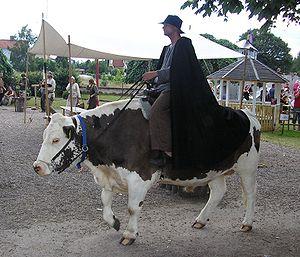
Une monture, appelée aussi animal de monte ou bête de selle, est un animal domestique utilisé par l'Homme comme animal de travail, destiné à être monté par une ou plusieurs personnes dans le but de se faire transporter. Étant un type de bête de somme particulier, il s'agit le plus souvent d'un quadrupède qui possède des caractéristiques différentes des animaux de charge et des animaux de trait. L'étymologie de « monture » dérive du verbe monter avec le suffixe -ure.
Un bœuf est un taureau castré, plus précisément un bovin domestique mâle ayant subi une castration dans le cadre de son élevage. Devenus plus calmes, ces animaux sont principalement destinés à la production d'animaux robustes destinés à la traction bovine ou à la production de viande bovine. Cette pratique devient moins fréquente en occident, mais c'était par le passé la principale viande, d'où le nom générique de « viande de bœuf », ou plus simplement « bœuf », encore employé couramment pour désigner toutes sortes de viandes bovines dans le langage courant.